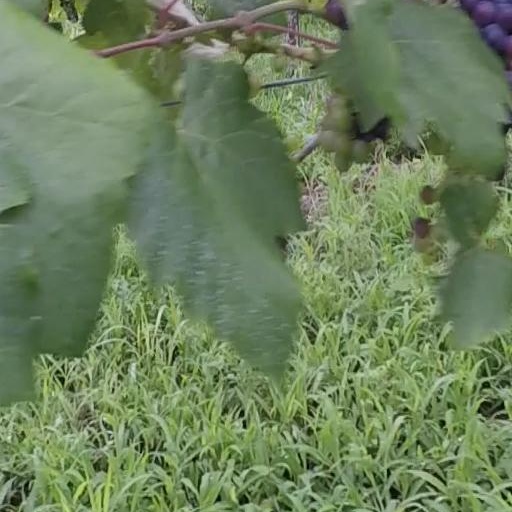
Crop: grape